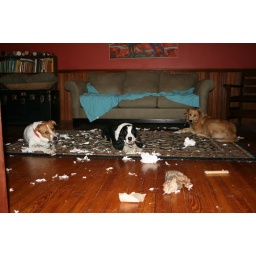
The toilet paper has actually been 1/2 cleaned up in this shot...